Gerald R. Johnson

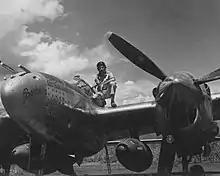

On November 11, he downed two more Zeros over Ormoc Bay, and on December 7, the third anniversary of the attack on Pearl Harbor, he shot down three Oscars and one Nakajima Ki-49 "Helen" bomber over Cebu, for which he received his second Distinguished Service Cross. These victories brought him to a total of 21 aerial victories, a quadruple ace, and he was promoted to the rank of lieutenant colonel. He became deputy commander of the 49th Fighter Group until March 1945. Johnson served as 49th FG commander from March to July 1945, and became one of the youngest colonels in the USAAF. He scored his last aerial victory on April 2, when he shot down a Nakajima Ki-44 "Tojo", during a fighter sweep over Hong Kong. During World War II, Johnson flew a total of 265 combat missions. He was credited with the destruction of 22 enemy aircraft in aerial combat plus 2 probables and 1 damaged, which includes 20 in P-38 Lightning and 2 in P-47 Thunderbolt.